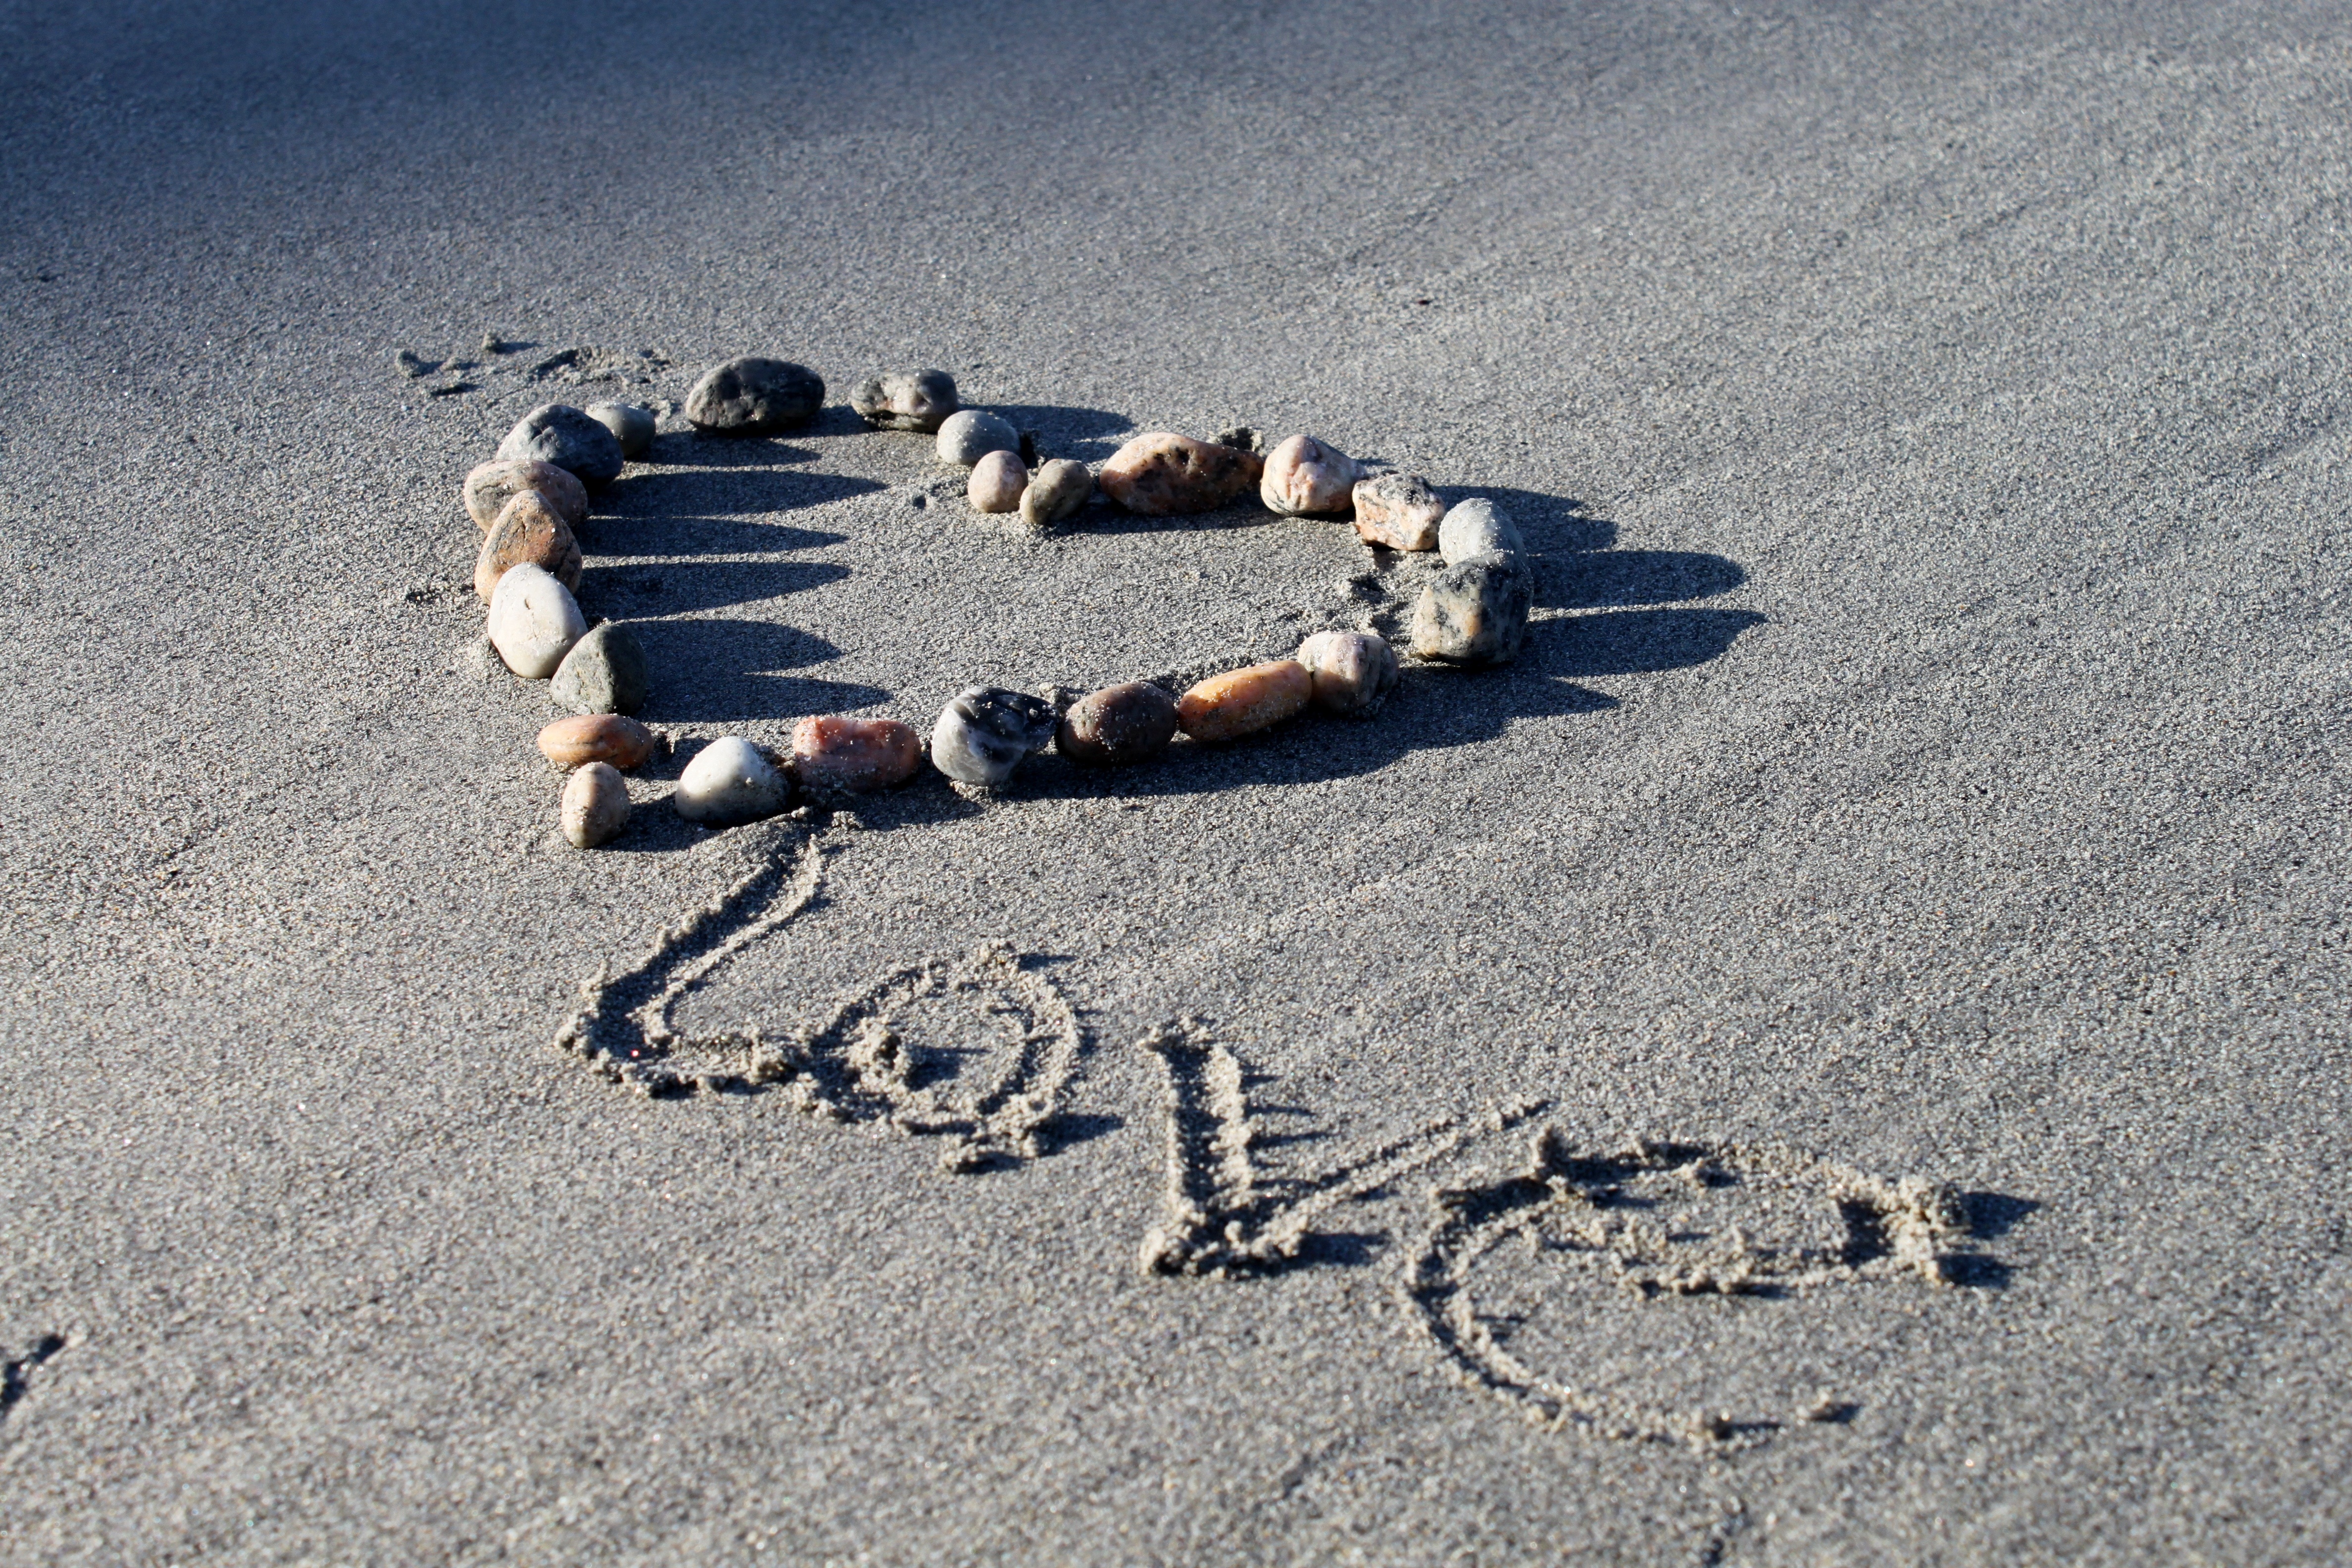
beach, sea, sand, winter, love, heart, shadow, blue, material